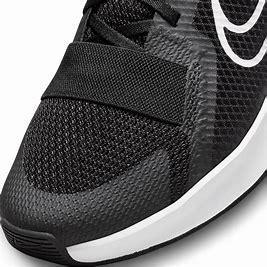
Brand: Nike
Model: MC 2